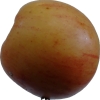
Label: Apple 14